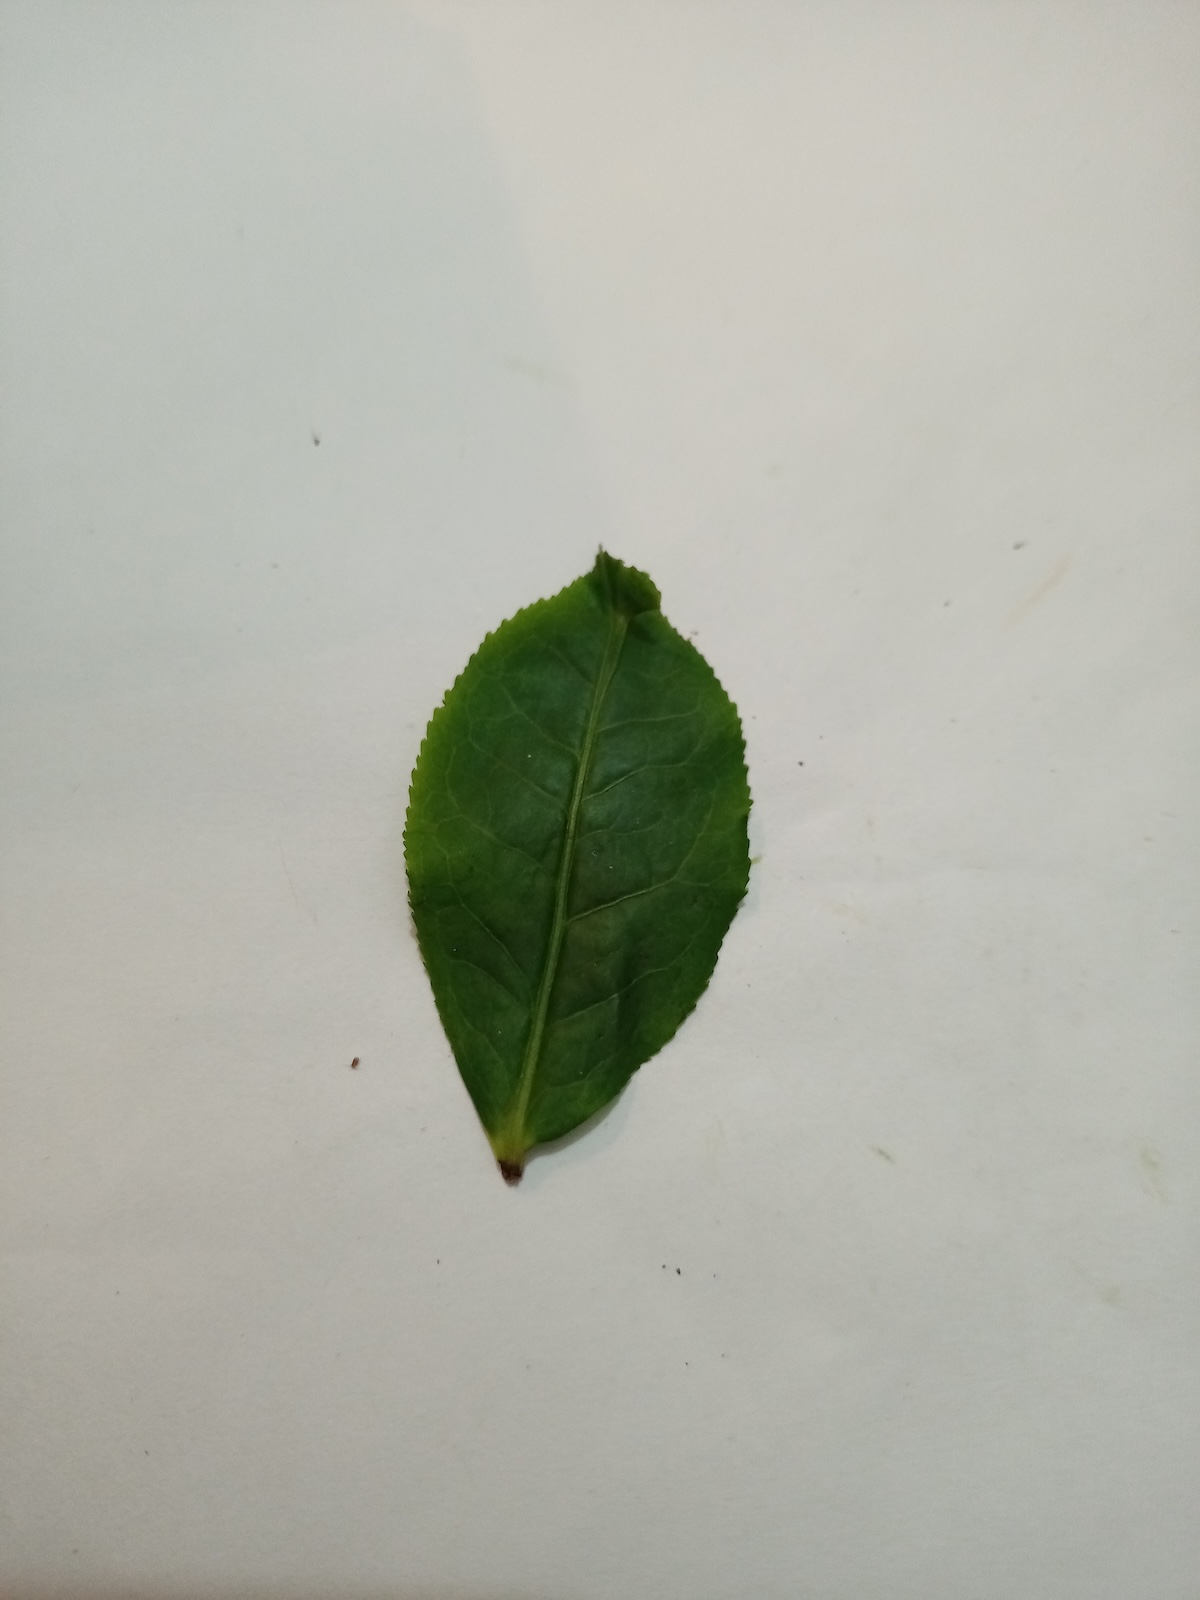
Label: Healthy leaf